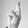
ASL letter: R